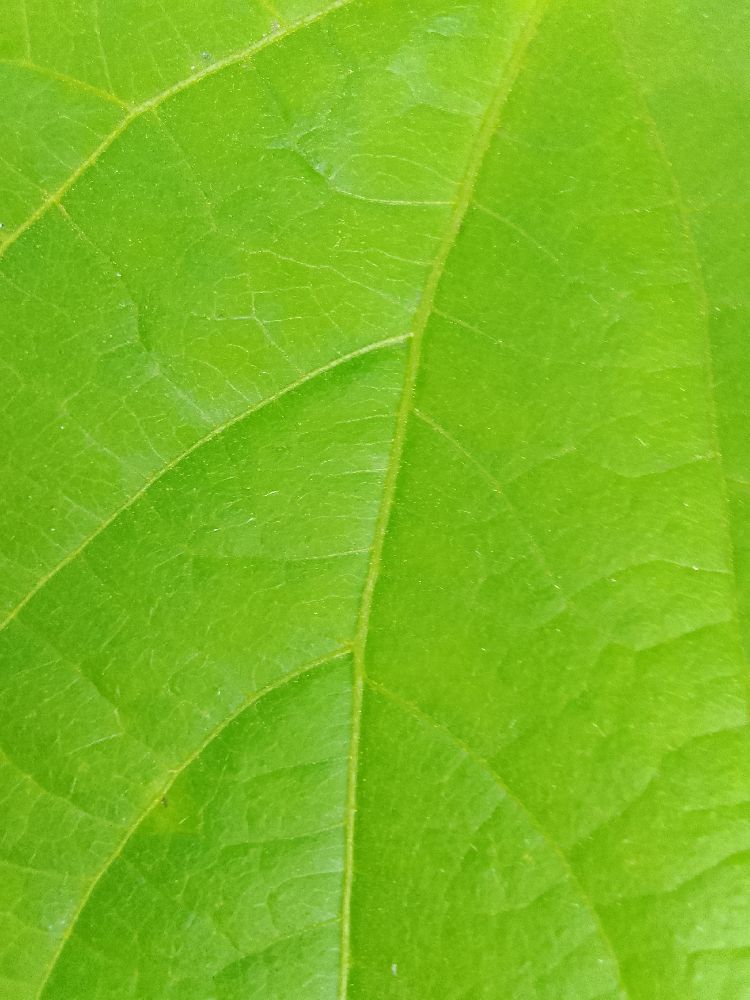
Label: healthy